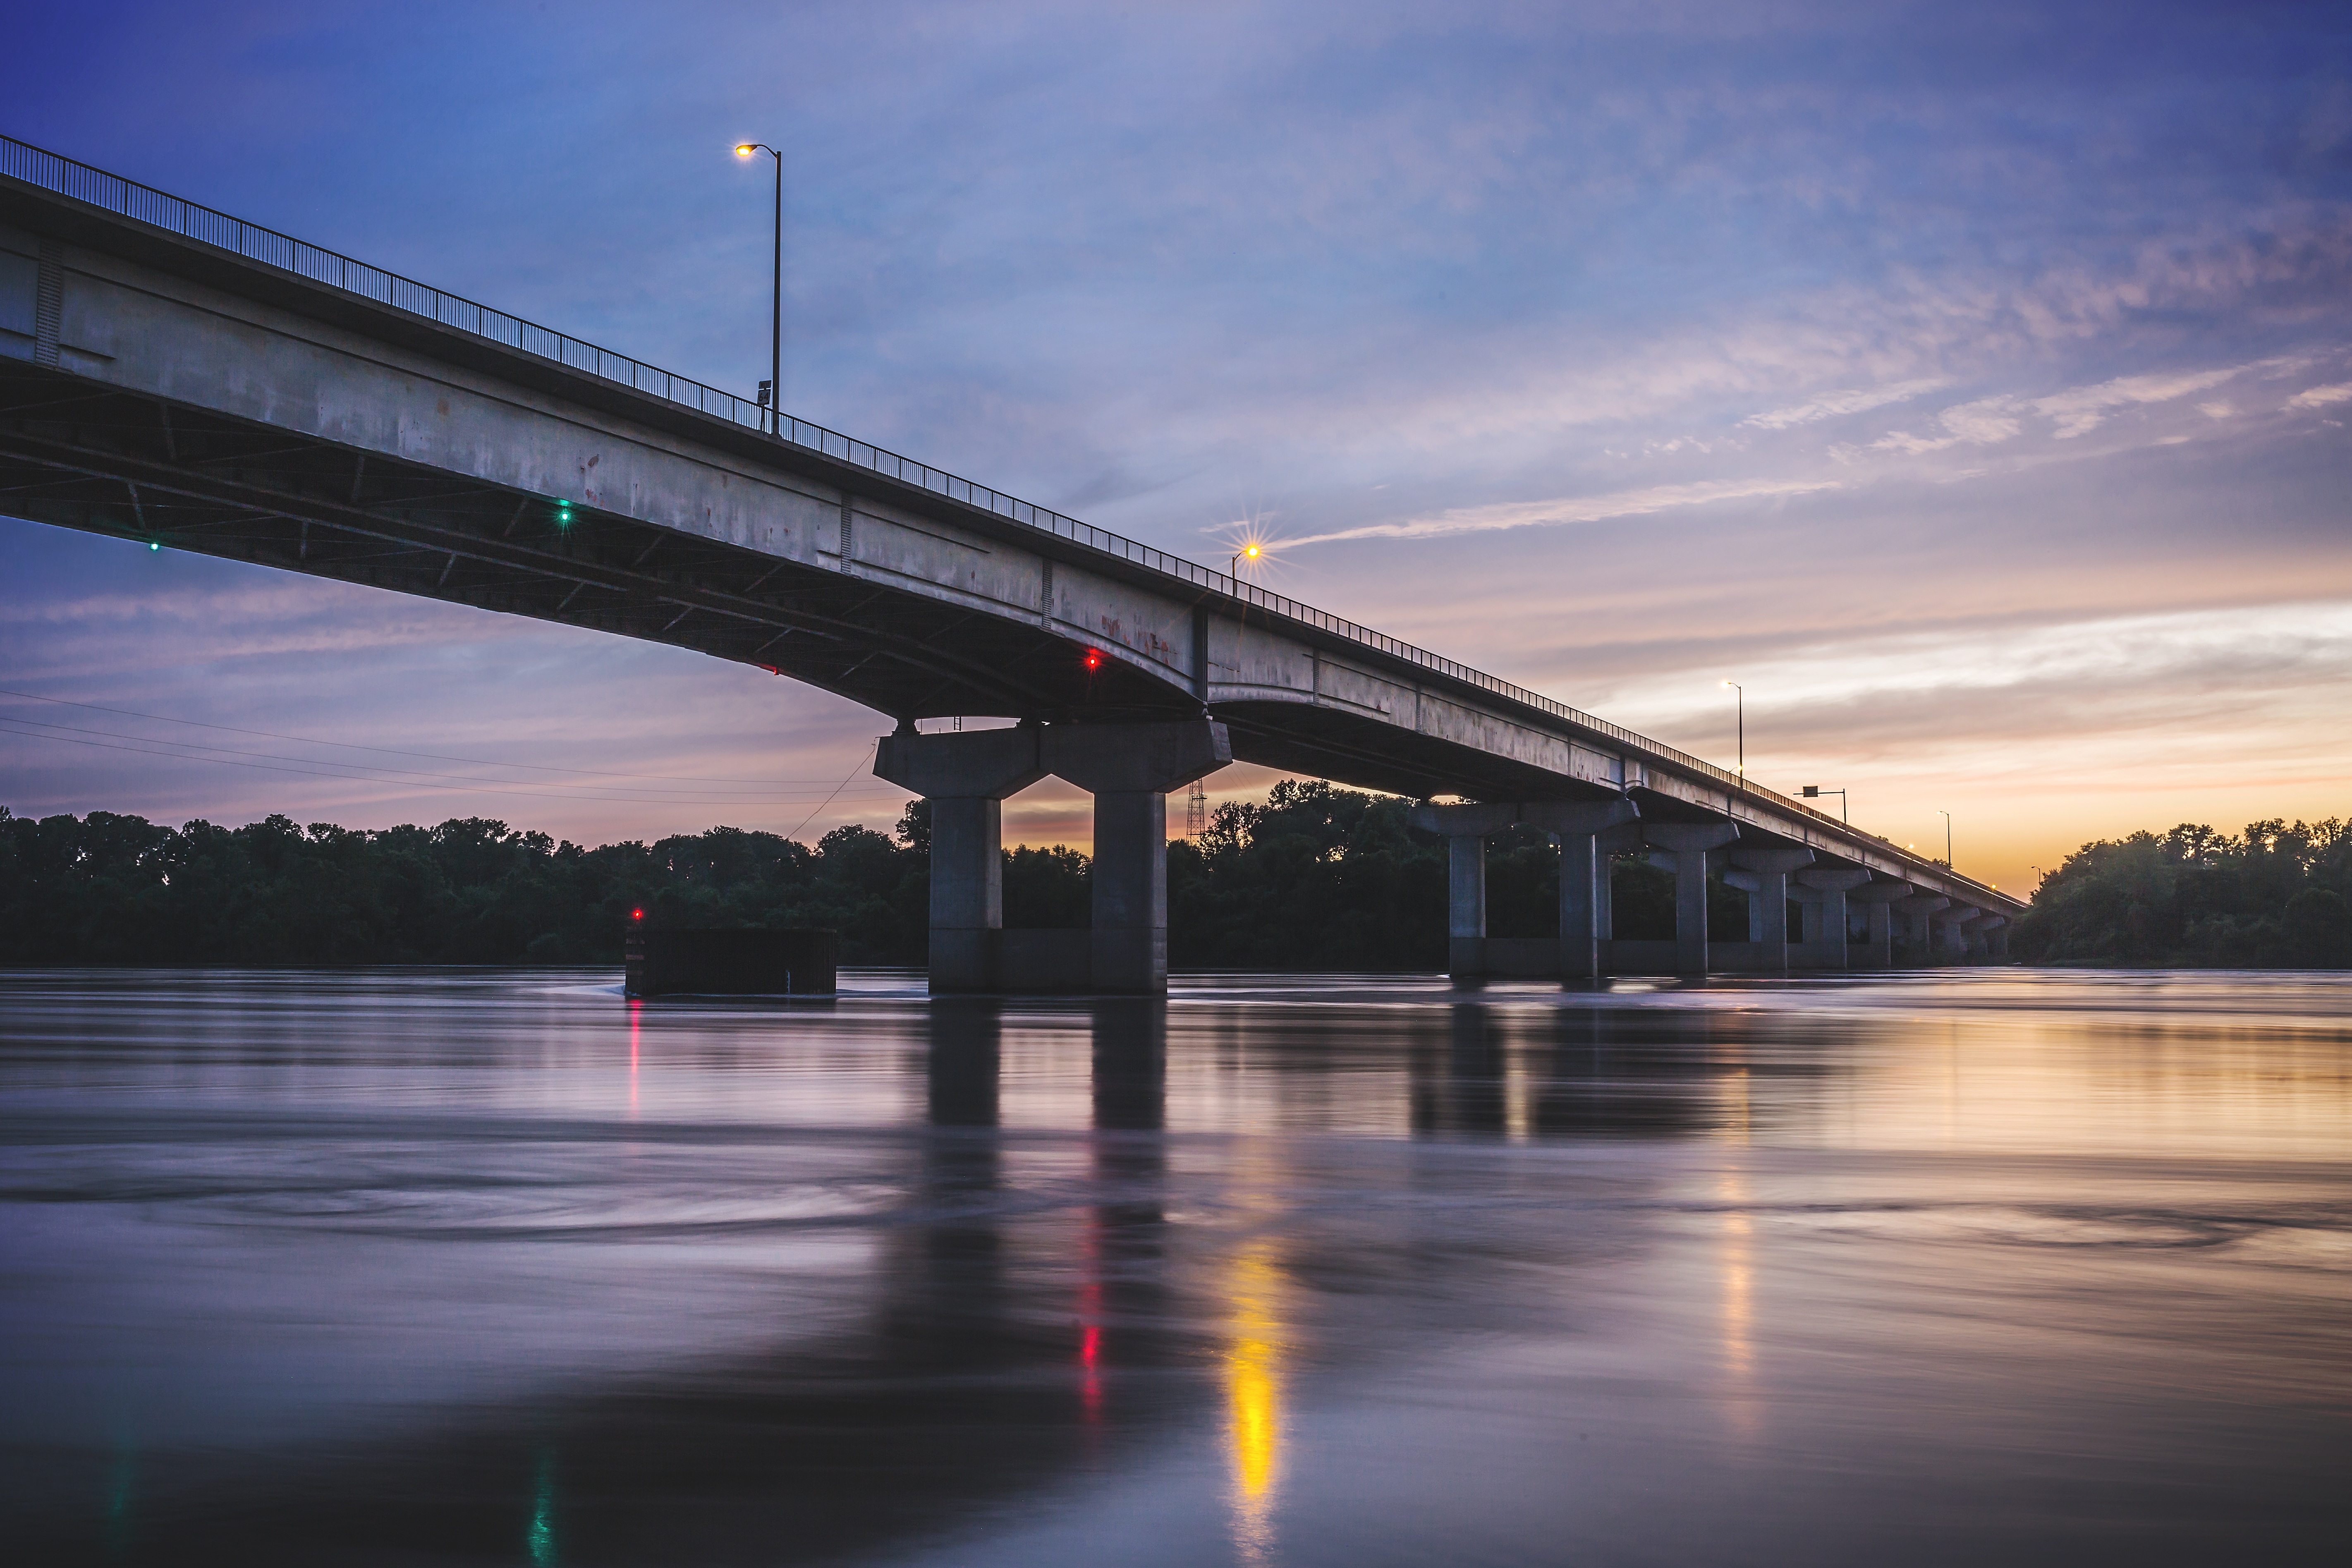
landscape, water, horizon, cloud, architecture, structure, sky, sunrise, sunset, road, bridge, morning, highway, dawn, city, river, cityscape, dusk, daytime, transportation, evening, reflection, calm, suspension, engineering, cable stayed bridge, meteorological phenomenon, concrete bridge, metropolitan area, girder bridge, beam bridge, fixed link, extradosed bridge